Collybia tuberosa

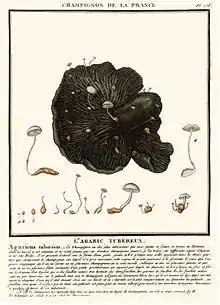
Bulliard's original drawing of "C. tuberosa"

The cap of "C. tuberosa" ranges in shape from obtusely convex to cushion-shaped with a margin curved inward when young, to flattened in age, with margin curved downward to straight. The cap sometimes has a shallow depression in the center, or a shallow umbo. Its diameter is small, reaching a maximum of . The cap surface is dry to moist, smooth to covered with fine soft hairs, and somewhat hygrophanous—changing color depending on the level of hydration. Sometimes the cap margin is pleated or grooved. The center of the cap is pinkish-buff but whitish around the margin, and it becomes whitish overall as it matures. The flesh is thin, and colored whitish to light buff. The mushroom has no distinctive taste or odor, and is considered inedible though nonpoisonous.